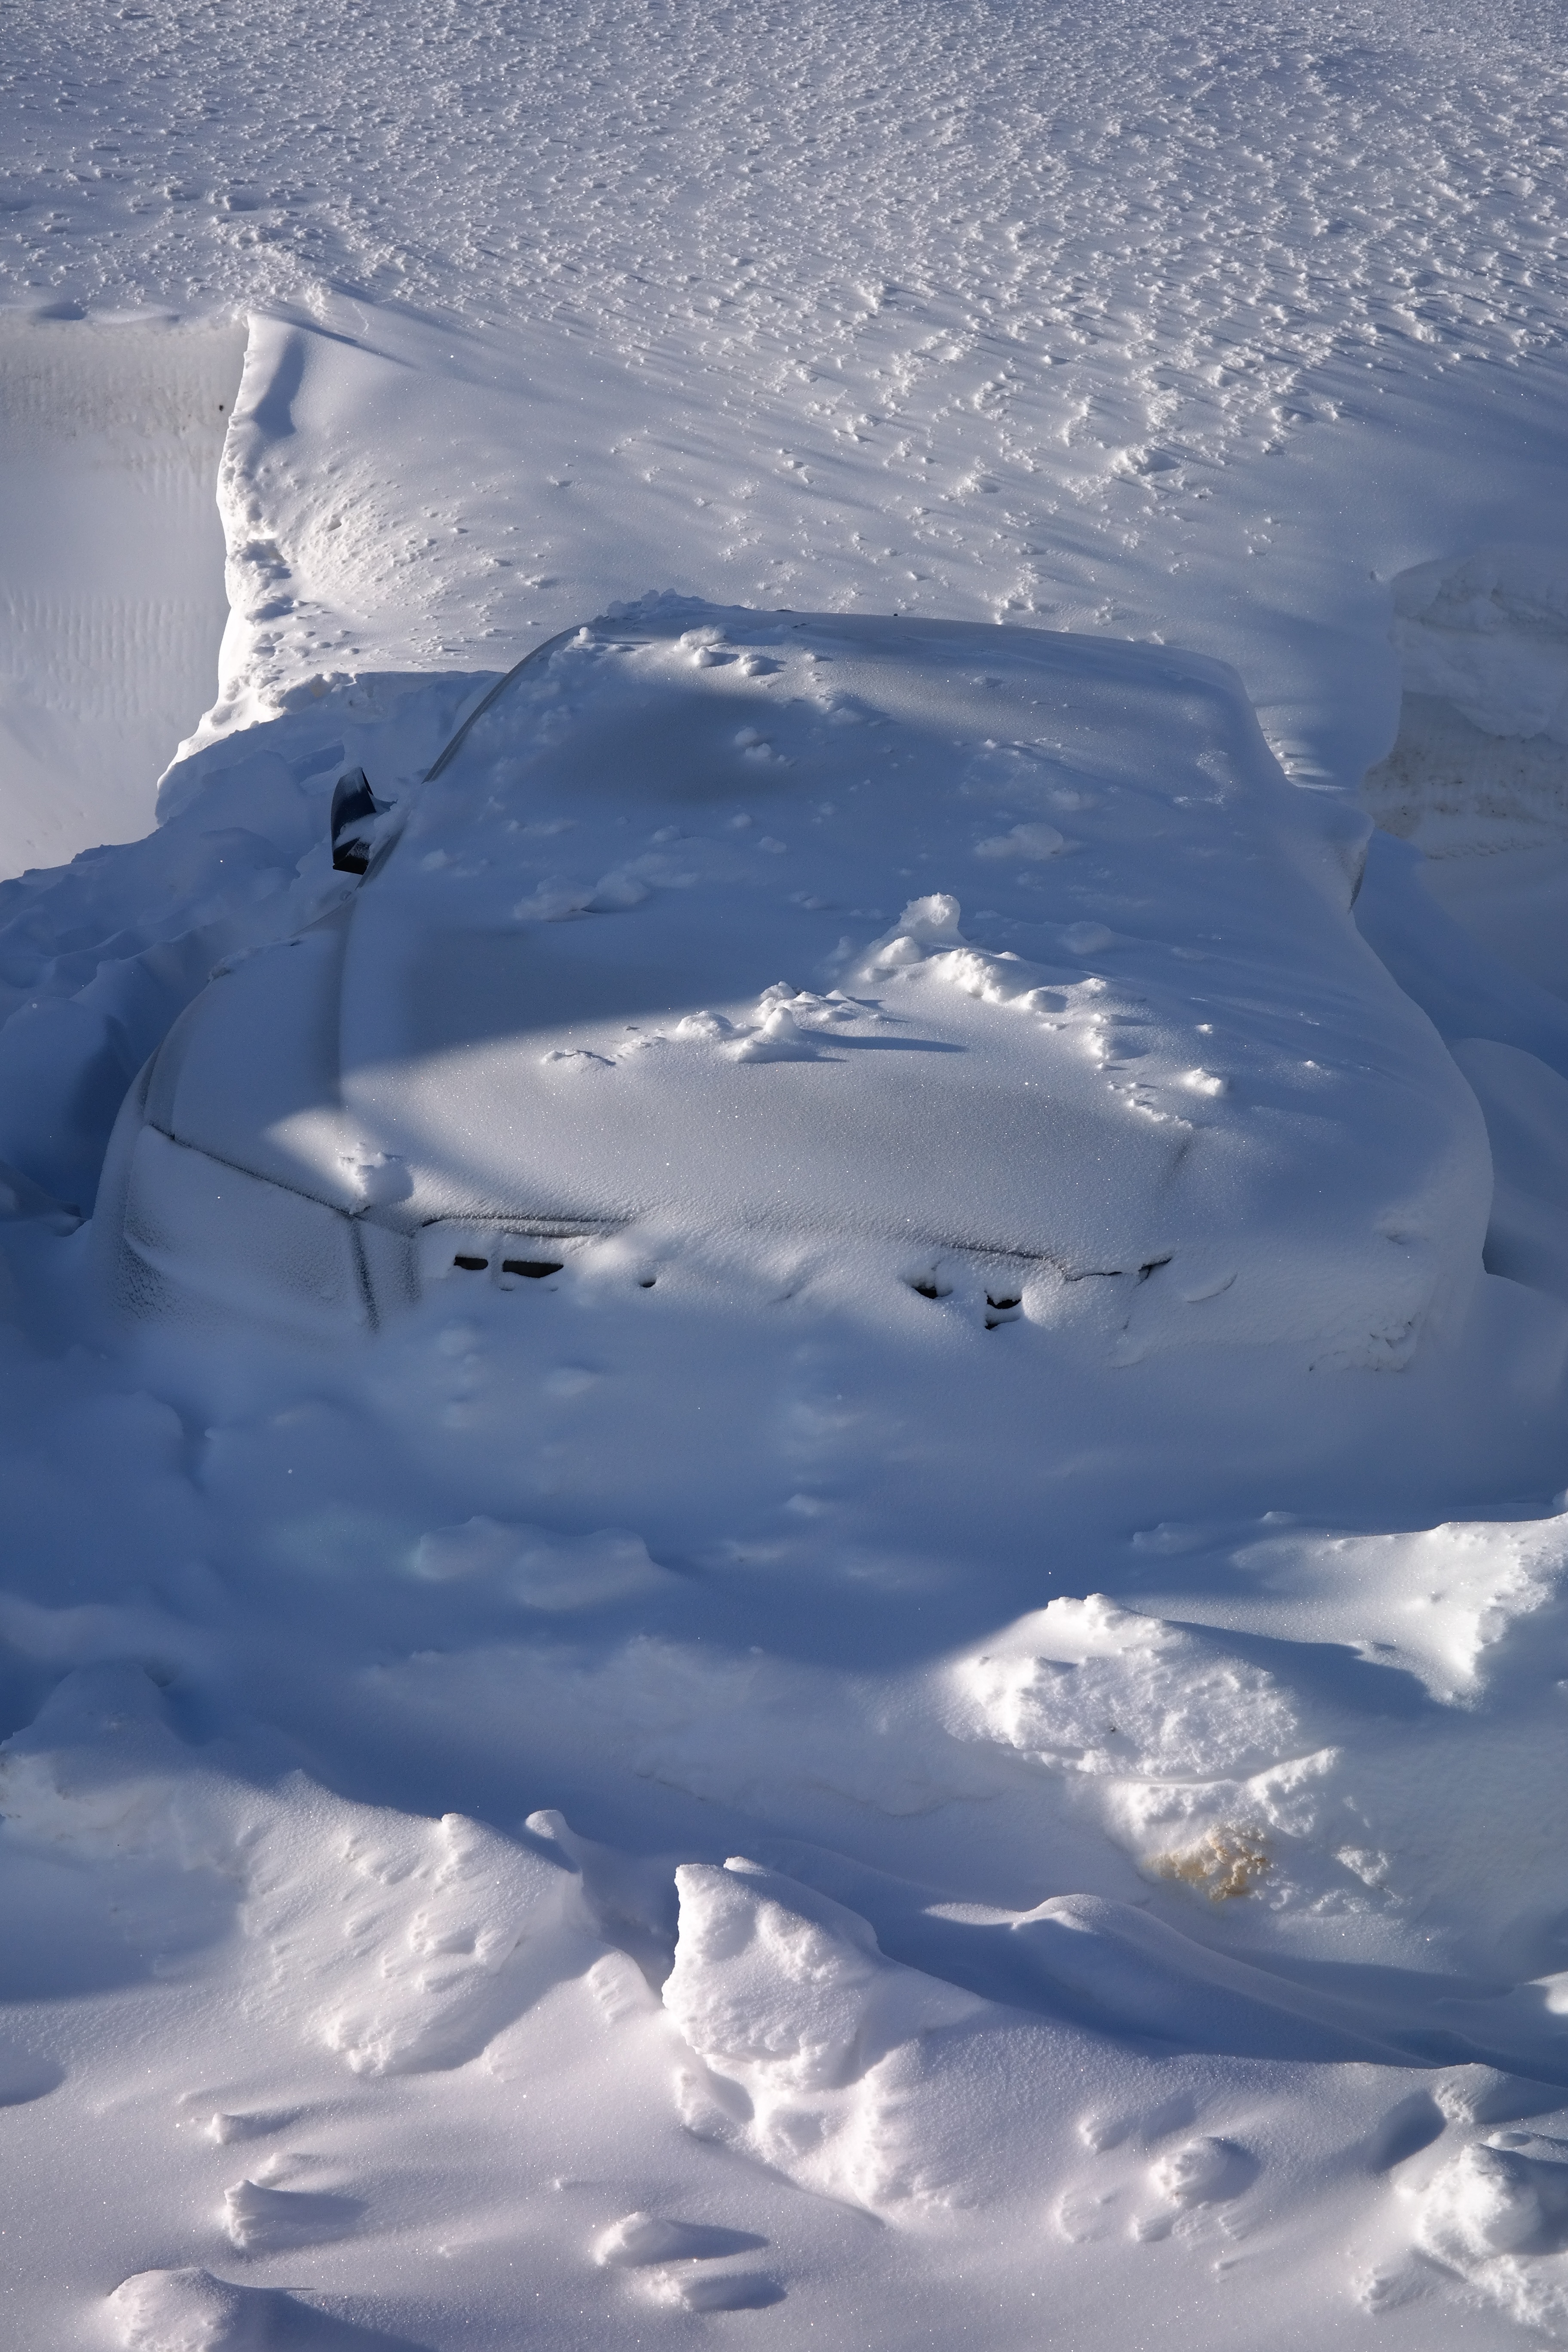
mountain, snow, cold, winter, cloud, mountain range, ice, reflection, vehicle, weather, snowy, auto, arctic, season, iceberg, frosty, pkw, wintry, winter blast, freezing, snowed in, arctic ocean, passengers cars, mountainous landforms, geological phenomenon, ice cap, sea ice